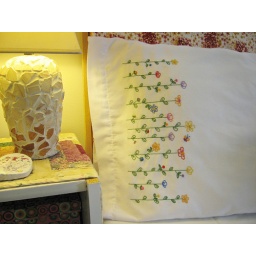
Embroidered flower garden pillow cases. Finished just in time for spring!